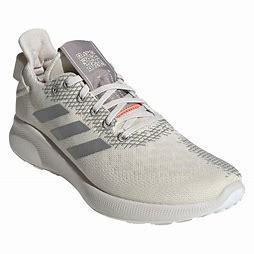
Brand: Adidas
Model: Sensebounce